Talling

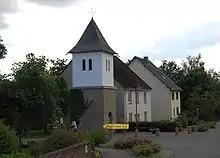
Belltower in the village centre

Talling is an "Ortsgemeinde" – a municipality belonging to a "Verbandsgemeinde", a kind of collective municipality – in the Bernkastel-Wittlich district in Rhineland-Palatinate, Germany.